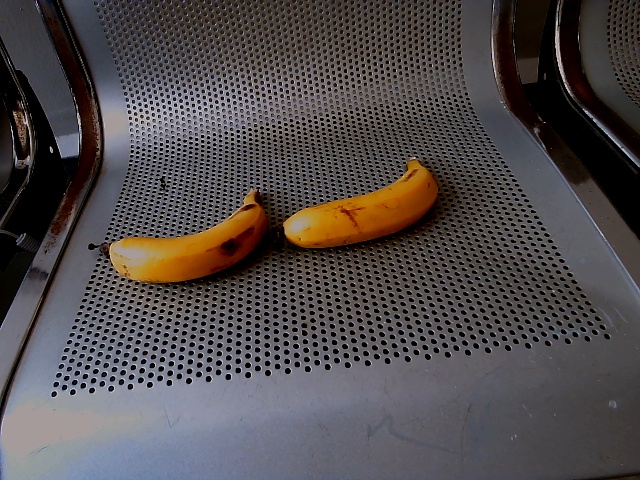
Label: Ripe_Banana